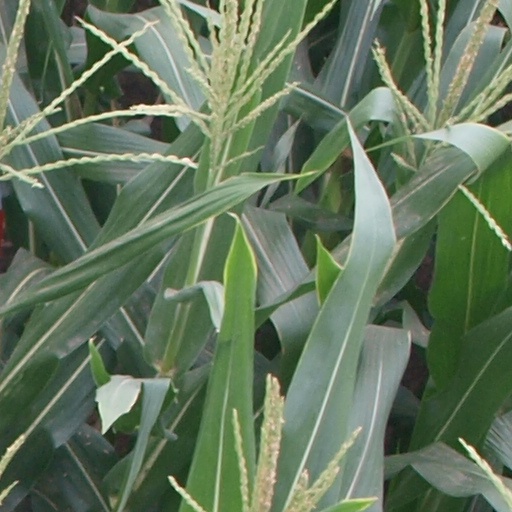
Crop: maize; corn